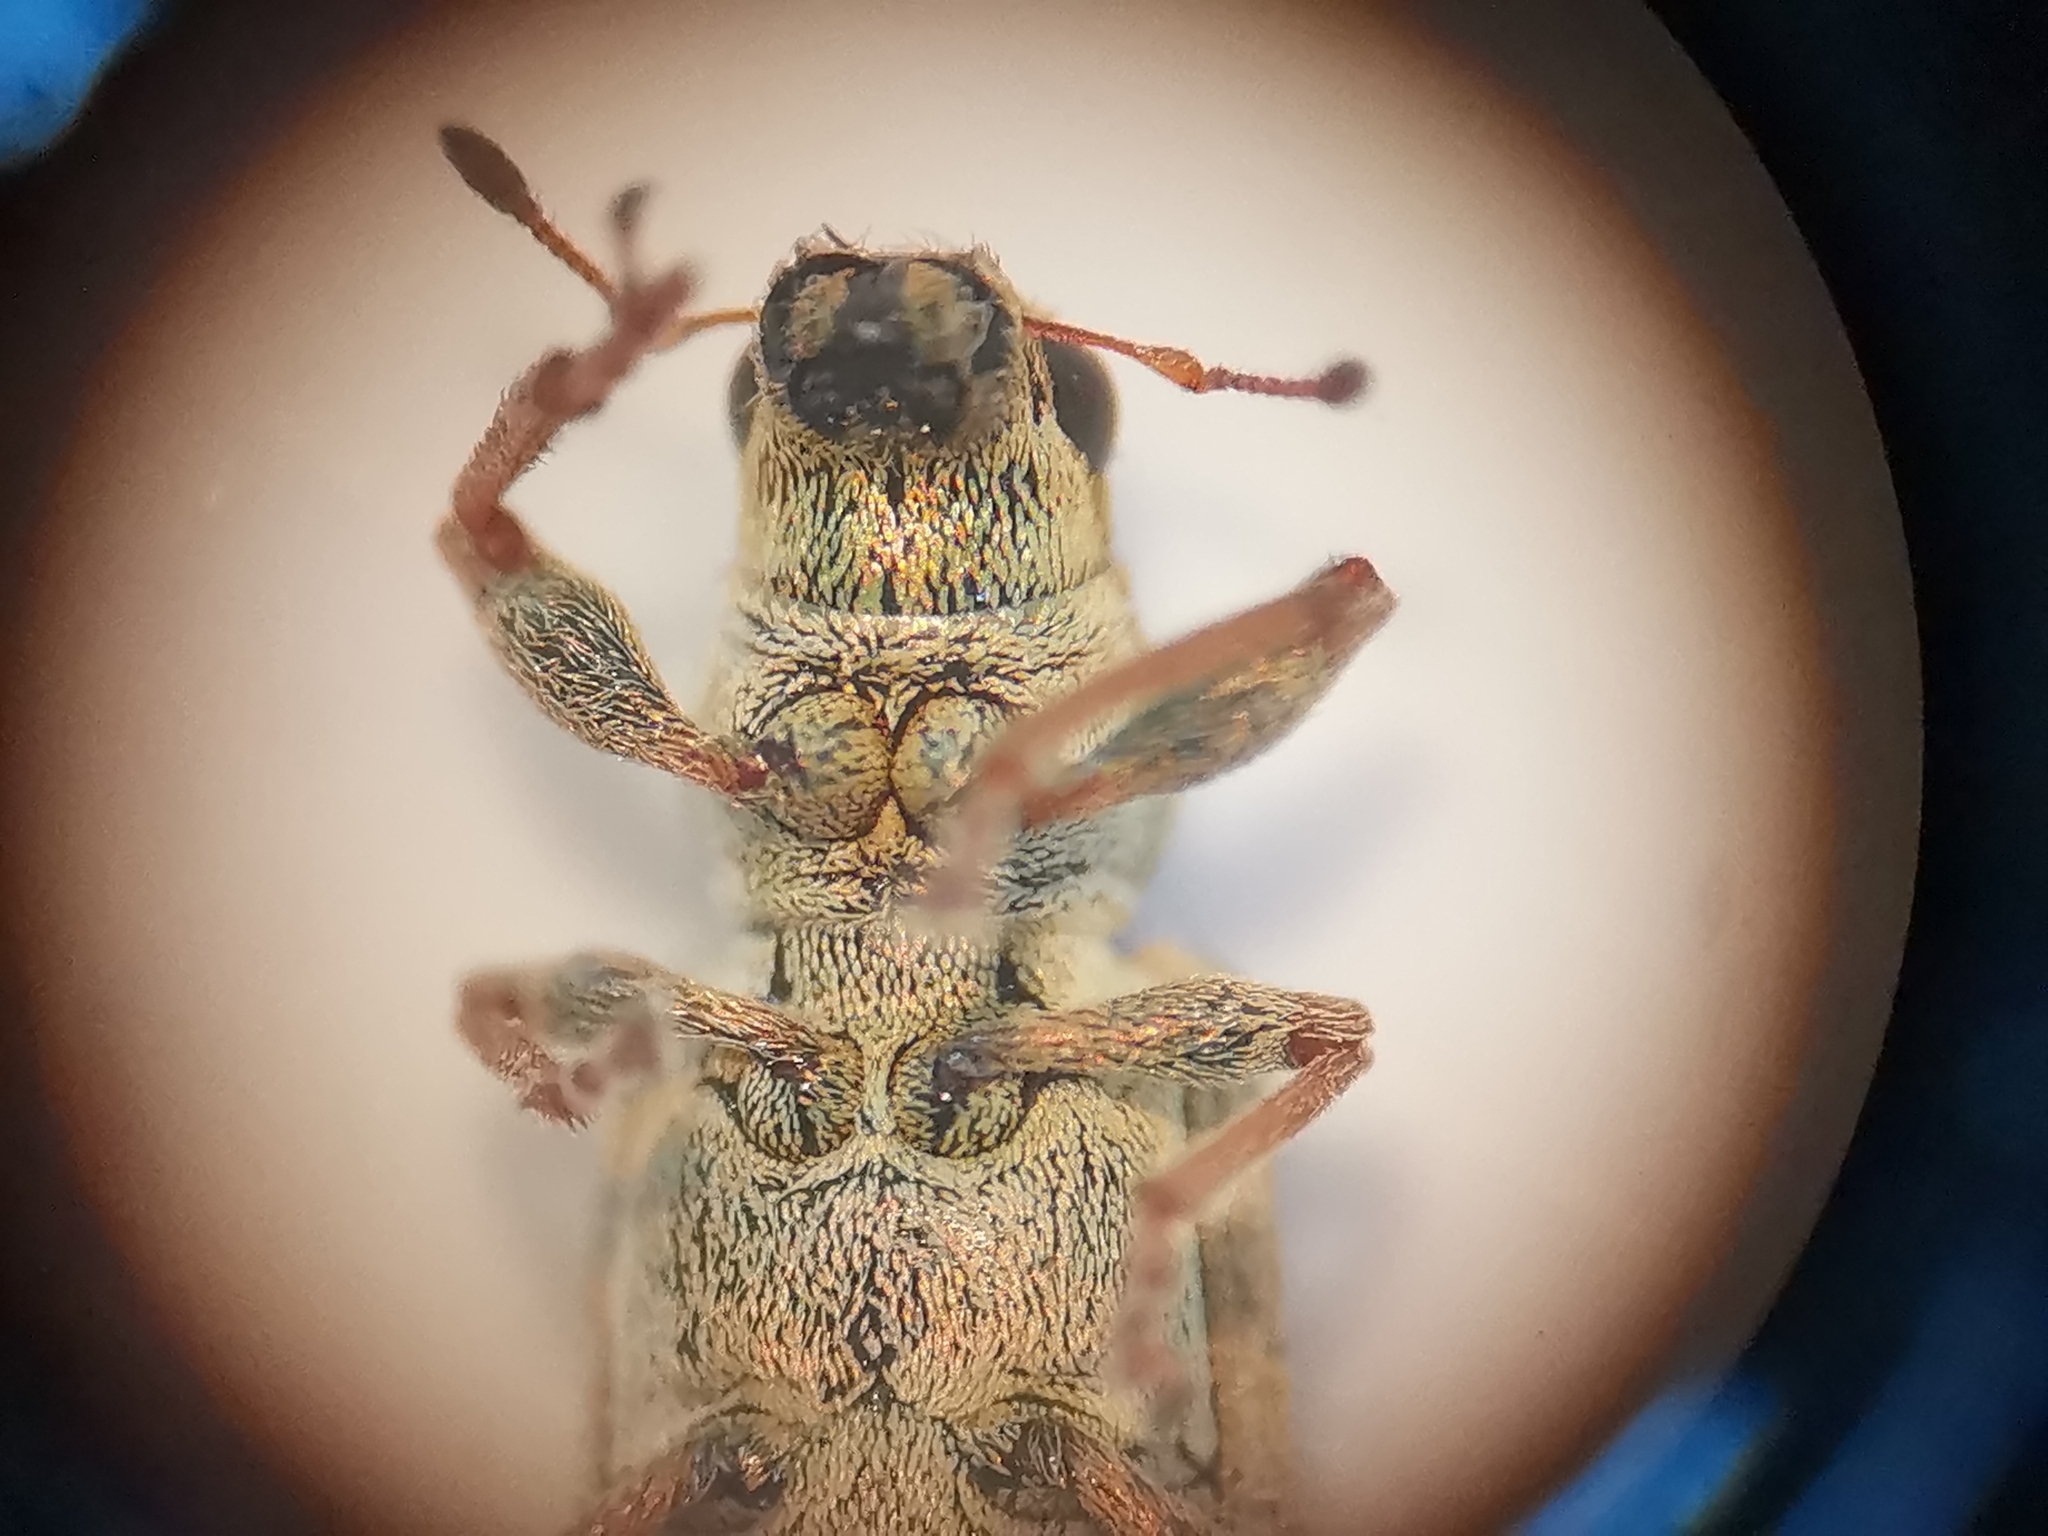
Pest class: pea_leaf_weevil